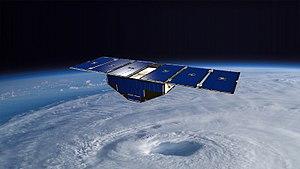
Cyclone Global Navigation Satellite System, en abrégé CYGNSS, est une constellation de huit petits satellites météorologiques de la NASA dont le lancement a eu lieu le 15 décembre 2016. Leur mission est de fournir aux systèmes de prévision météorologique des données sur l'apparition et l'évolution des cyclones tropicaux. D'un point de vue scientifique, il s'agit de mieux comprendre les interactions entre les masses d'air et l'océan au cœur de ces phénomènes météorologiques. La NASA a démarré ce projet d'un coût de 152 millions de dollars en juin 2012 en confiant son développement à l'Université du Michigan.
Cette page présente la chronologie des événements qui se sont produits durant l'année 2016 dans le domaine de l'astronautique.